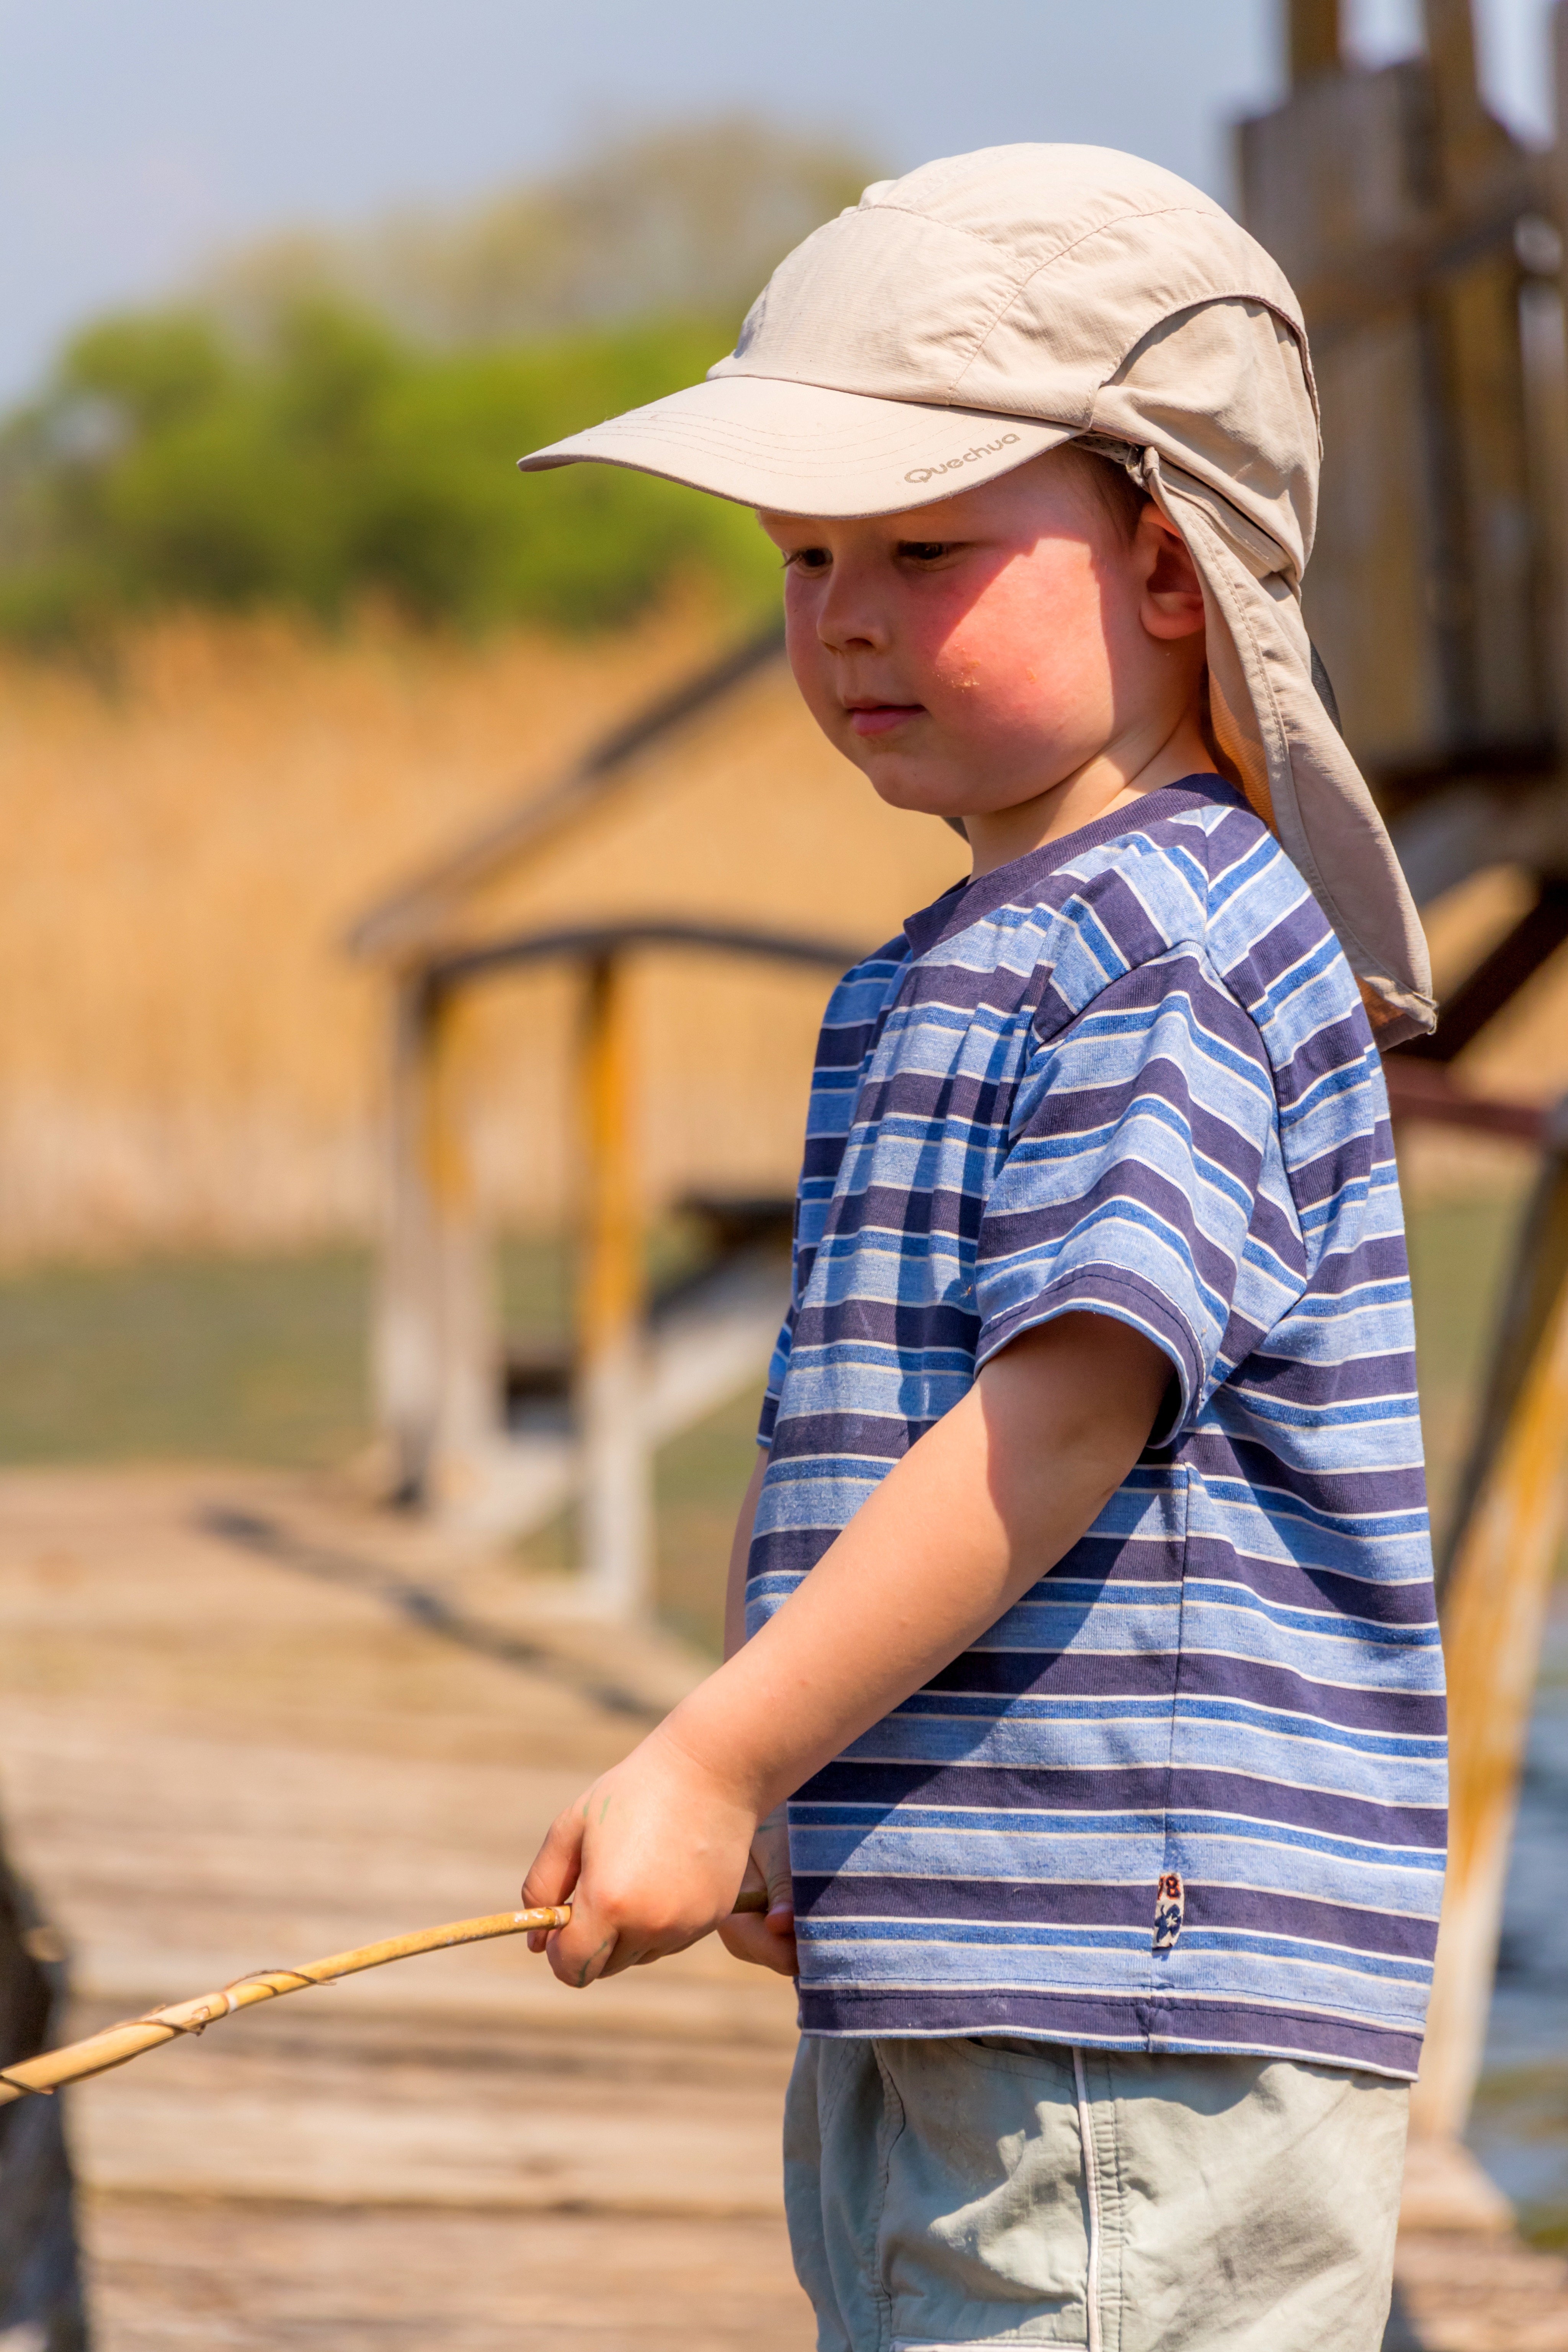
water, swamp, person, people, play, boy, kid, cute, male, spring, child, toddler, plays, little boy, little kid